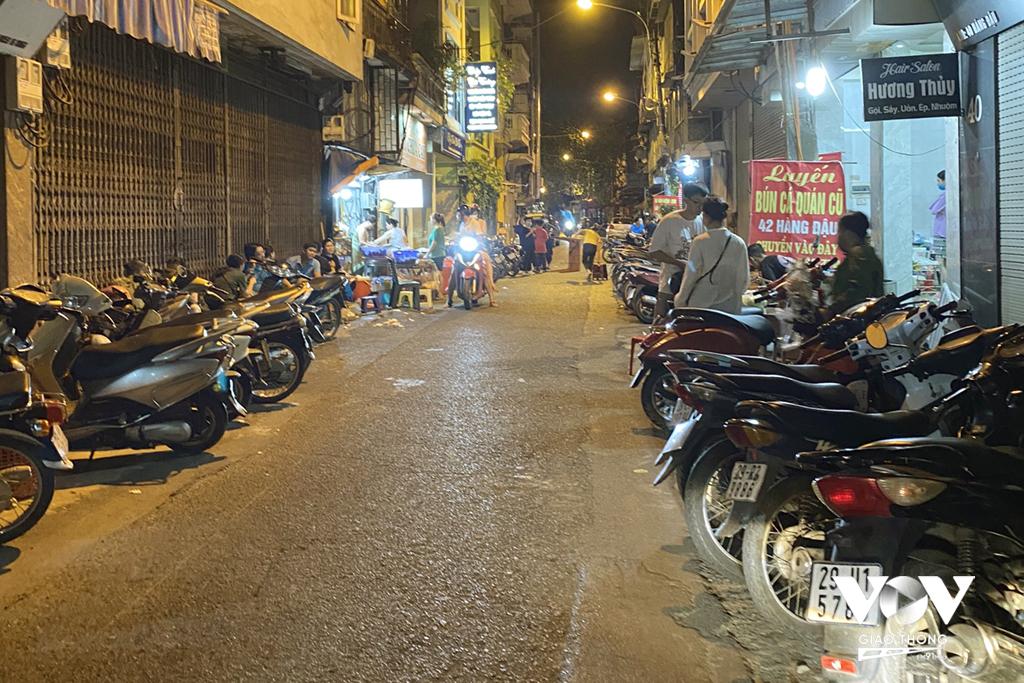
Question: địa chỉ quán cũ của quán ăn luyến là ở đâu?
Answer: địa chỉ quán cũ của quán ăn luyến ở 42 hàng đậu